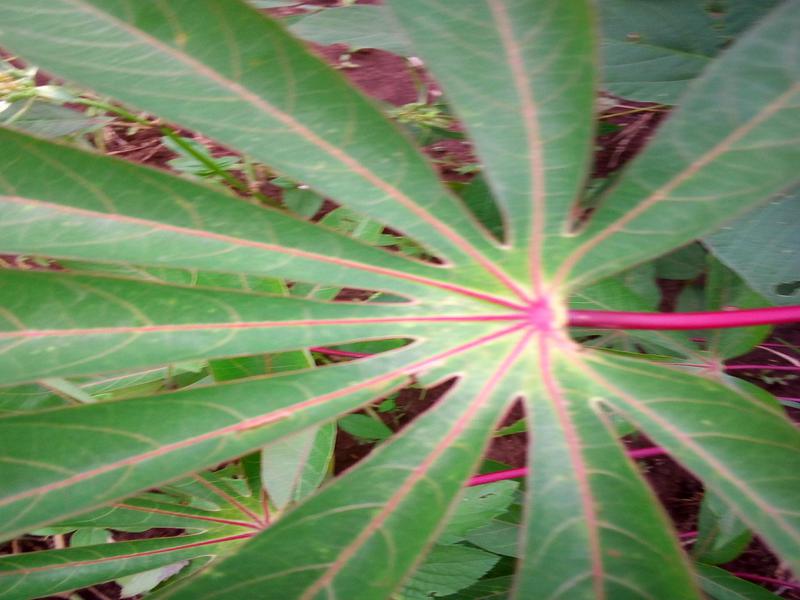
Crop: cassava
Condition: healthy